Sagarejo Municipality

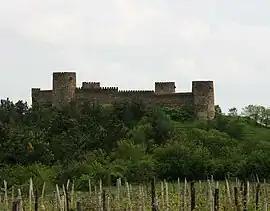
niakhuri fortress

Niakhuri Fortress – a fortress on the hill to the right of the Sagarejo-Gurjaani Highway, south of the villages of Patara Chailuri and Didi Chailuri. It belongs to the period of the 17th-18th centuries.